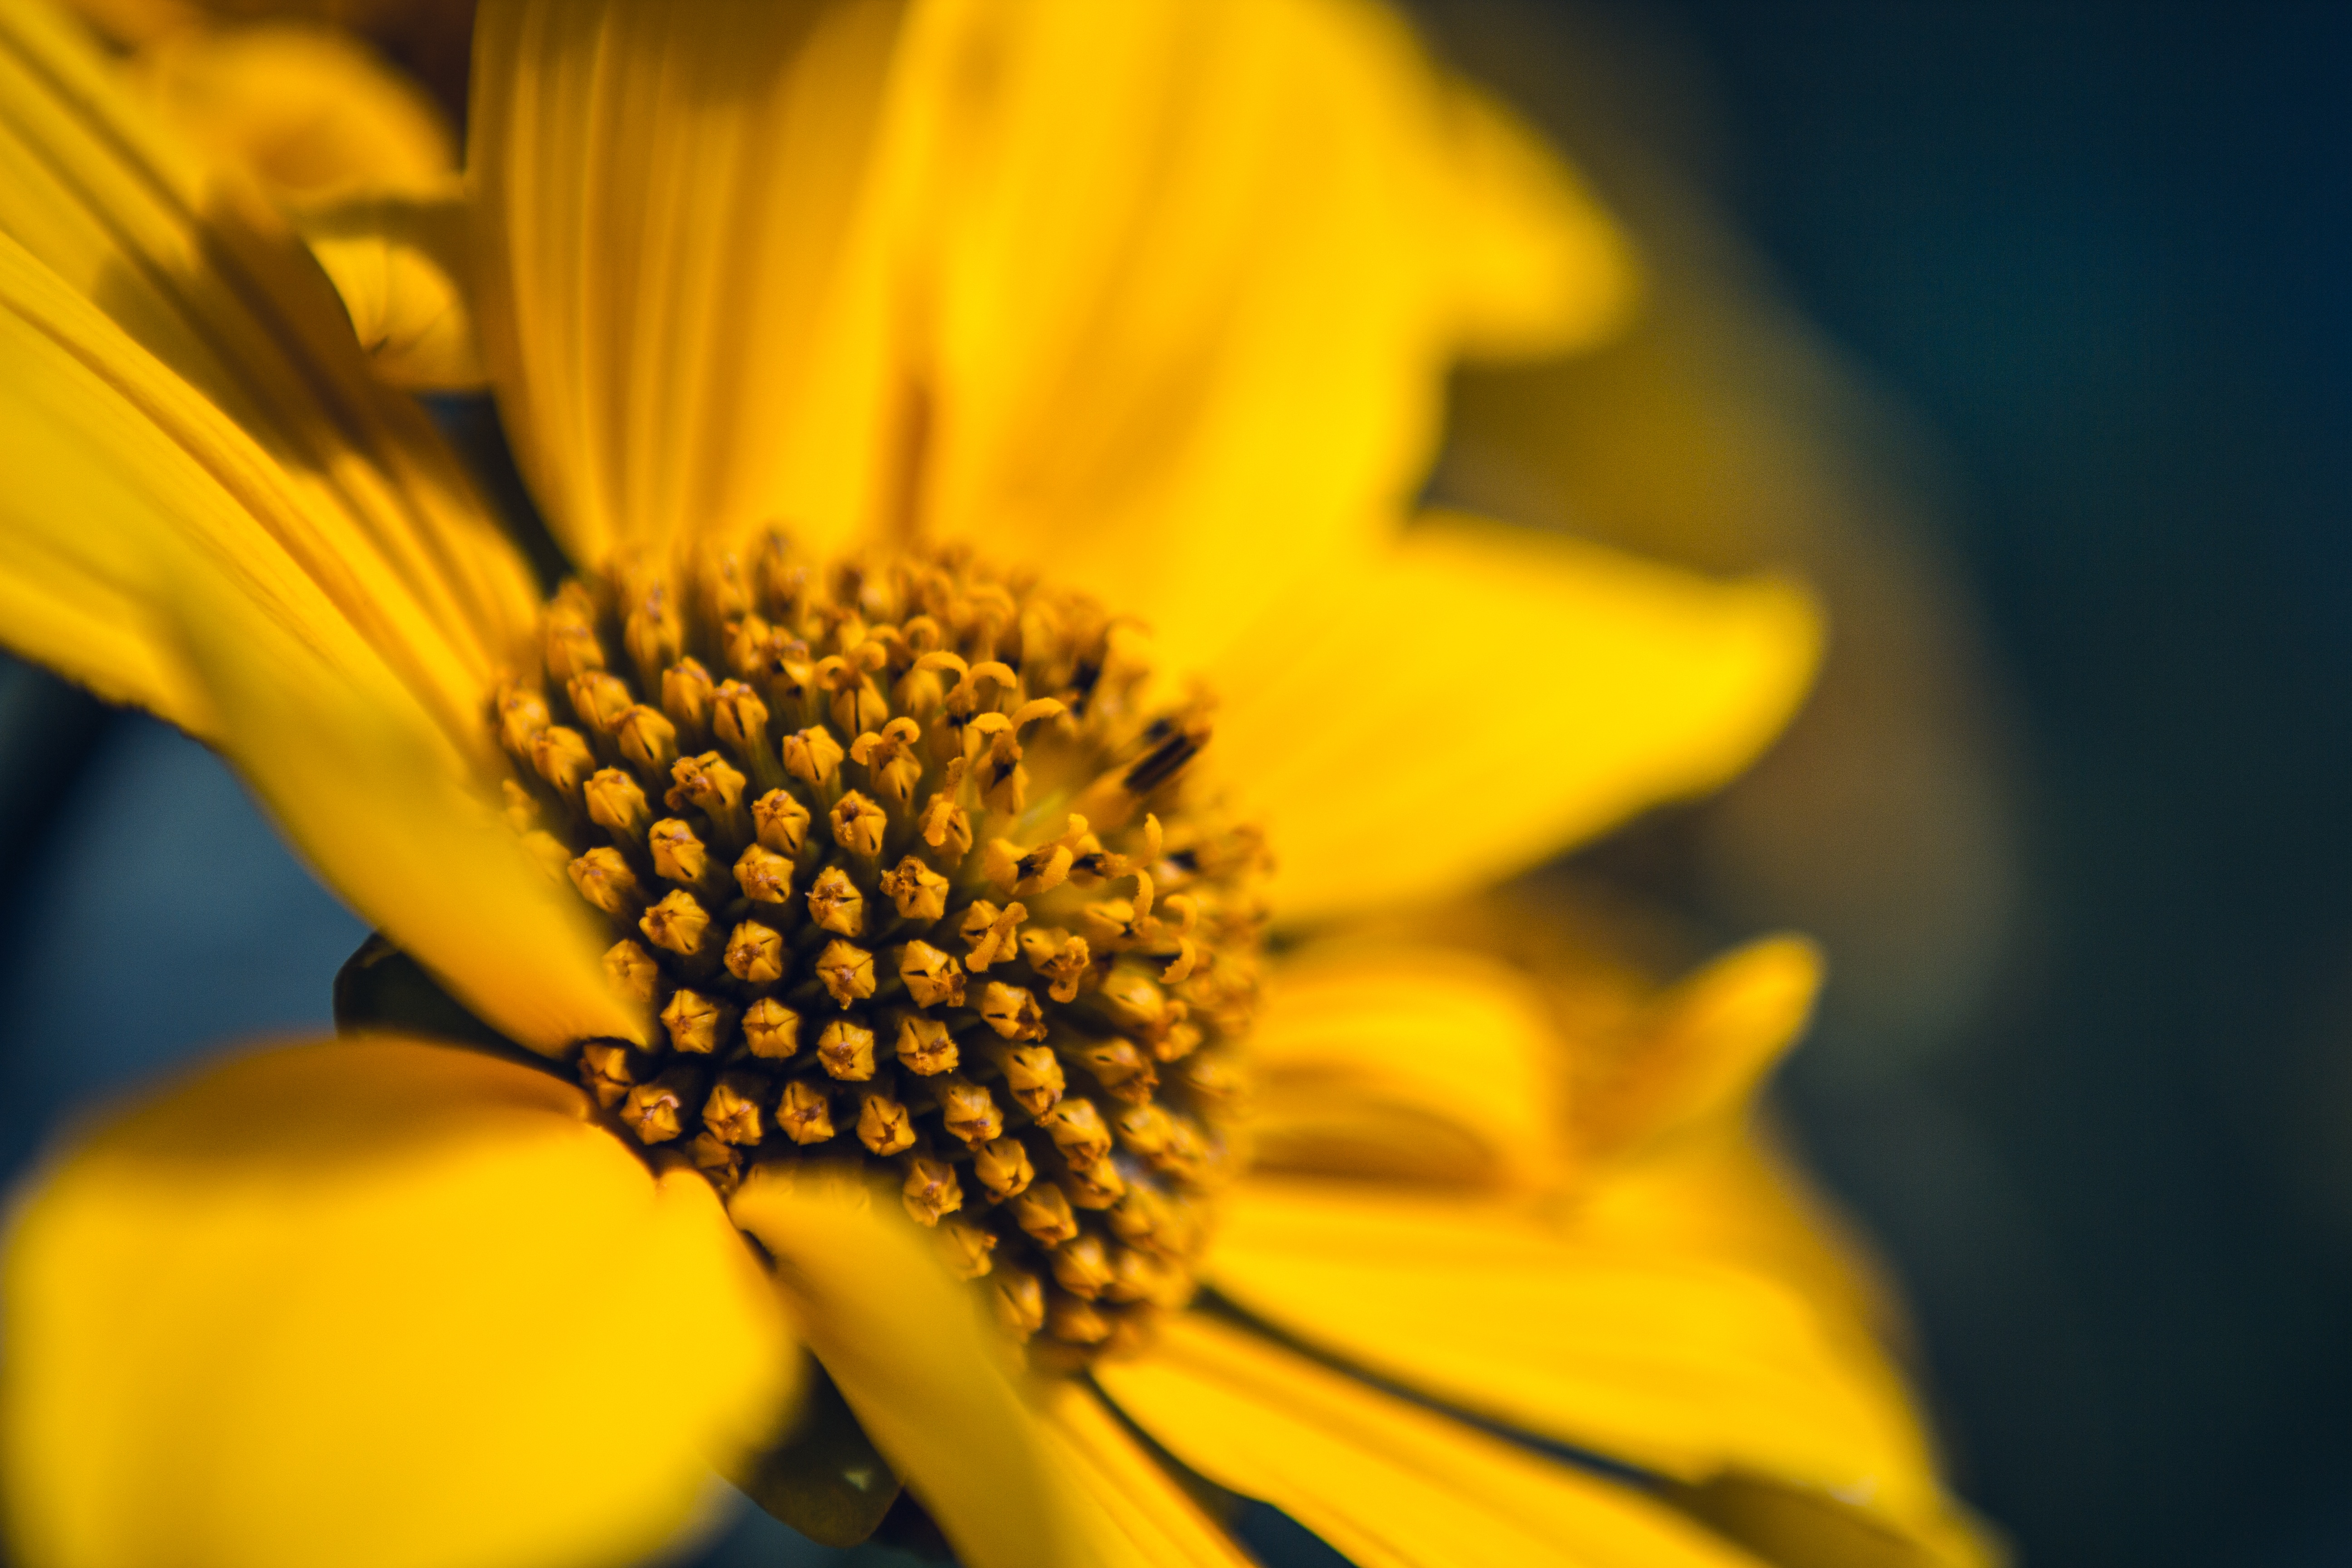
nature, plant, photography, sunlight, flower, petal, summer, floral, pollen, spring, botany, blooming, yellow, flora, sunflower, wildflower, close up, petals, macro photography, flowering plant, daisy family, plant stem, land plant